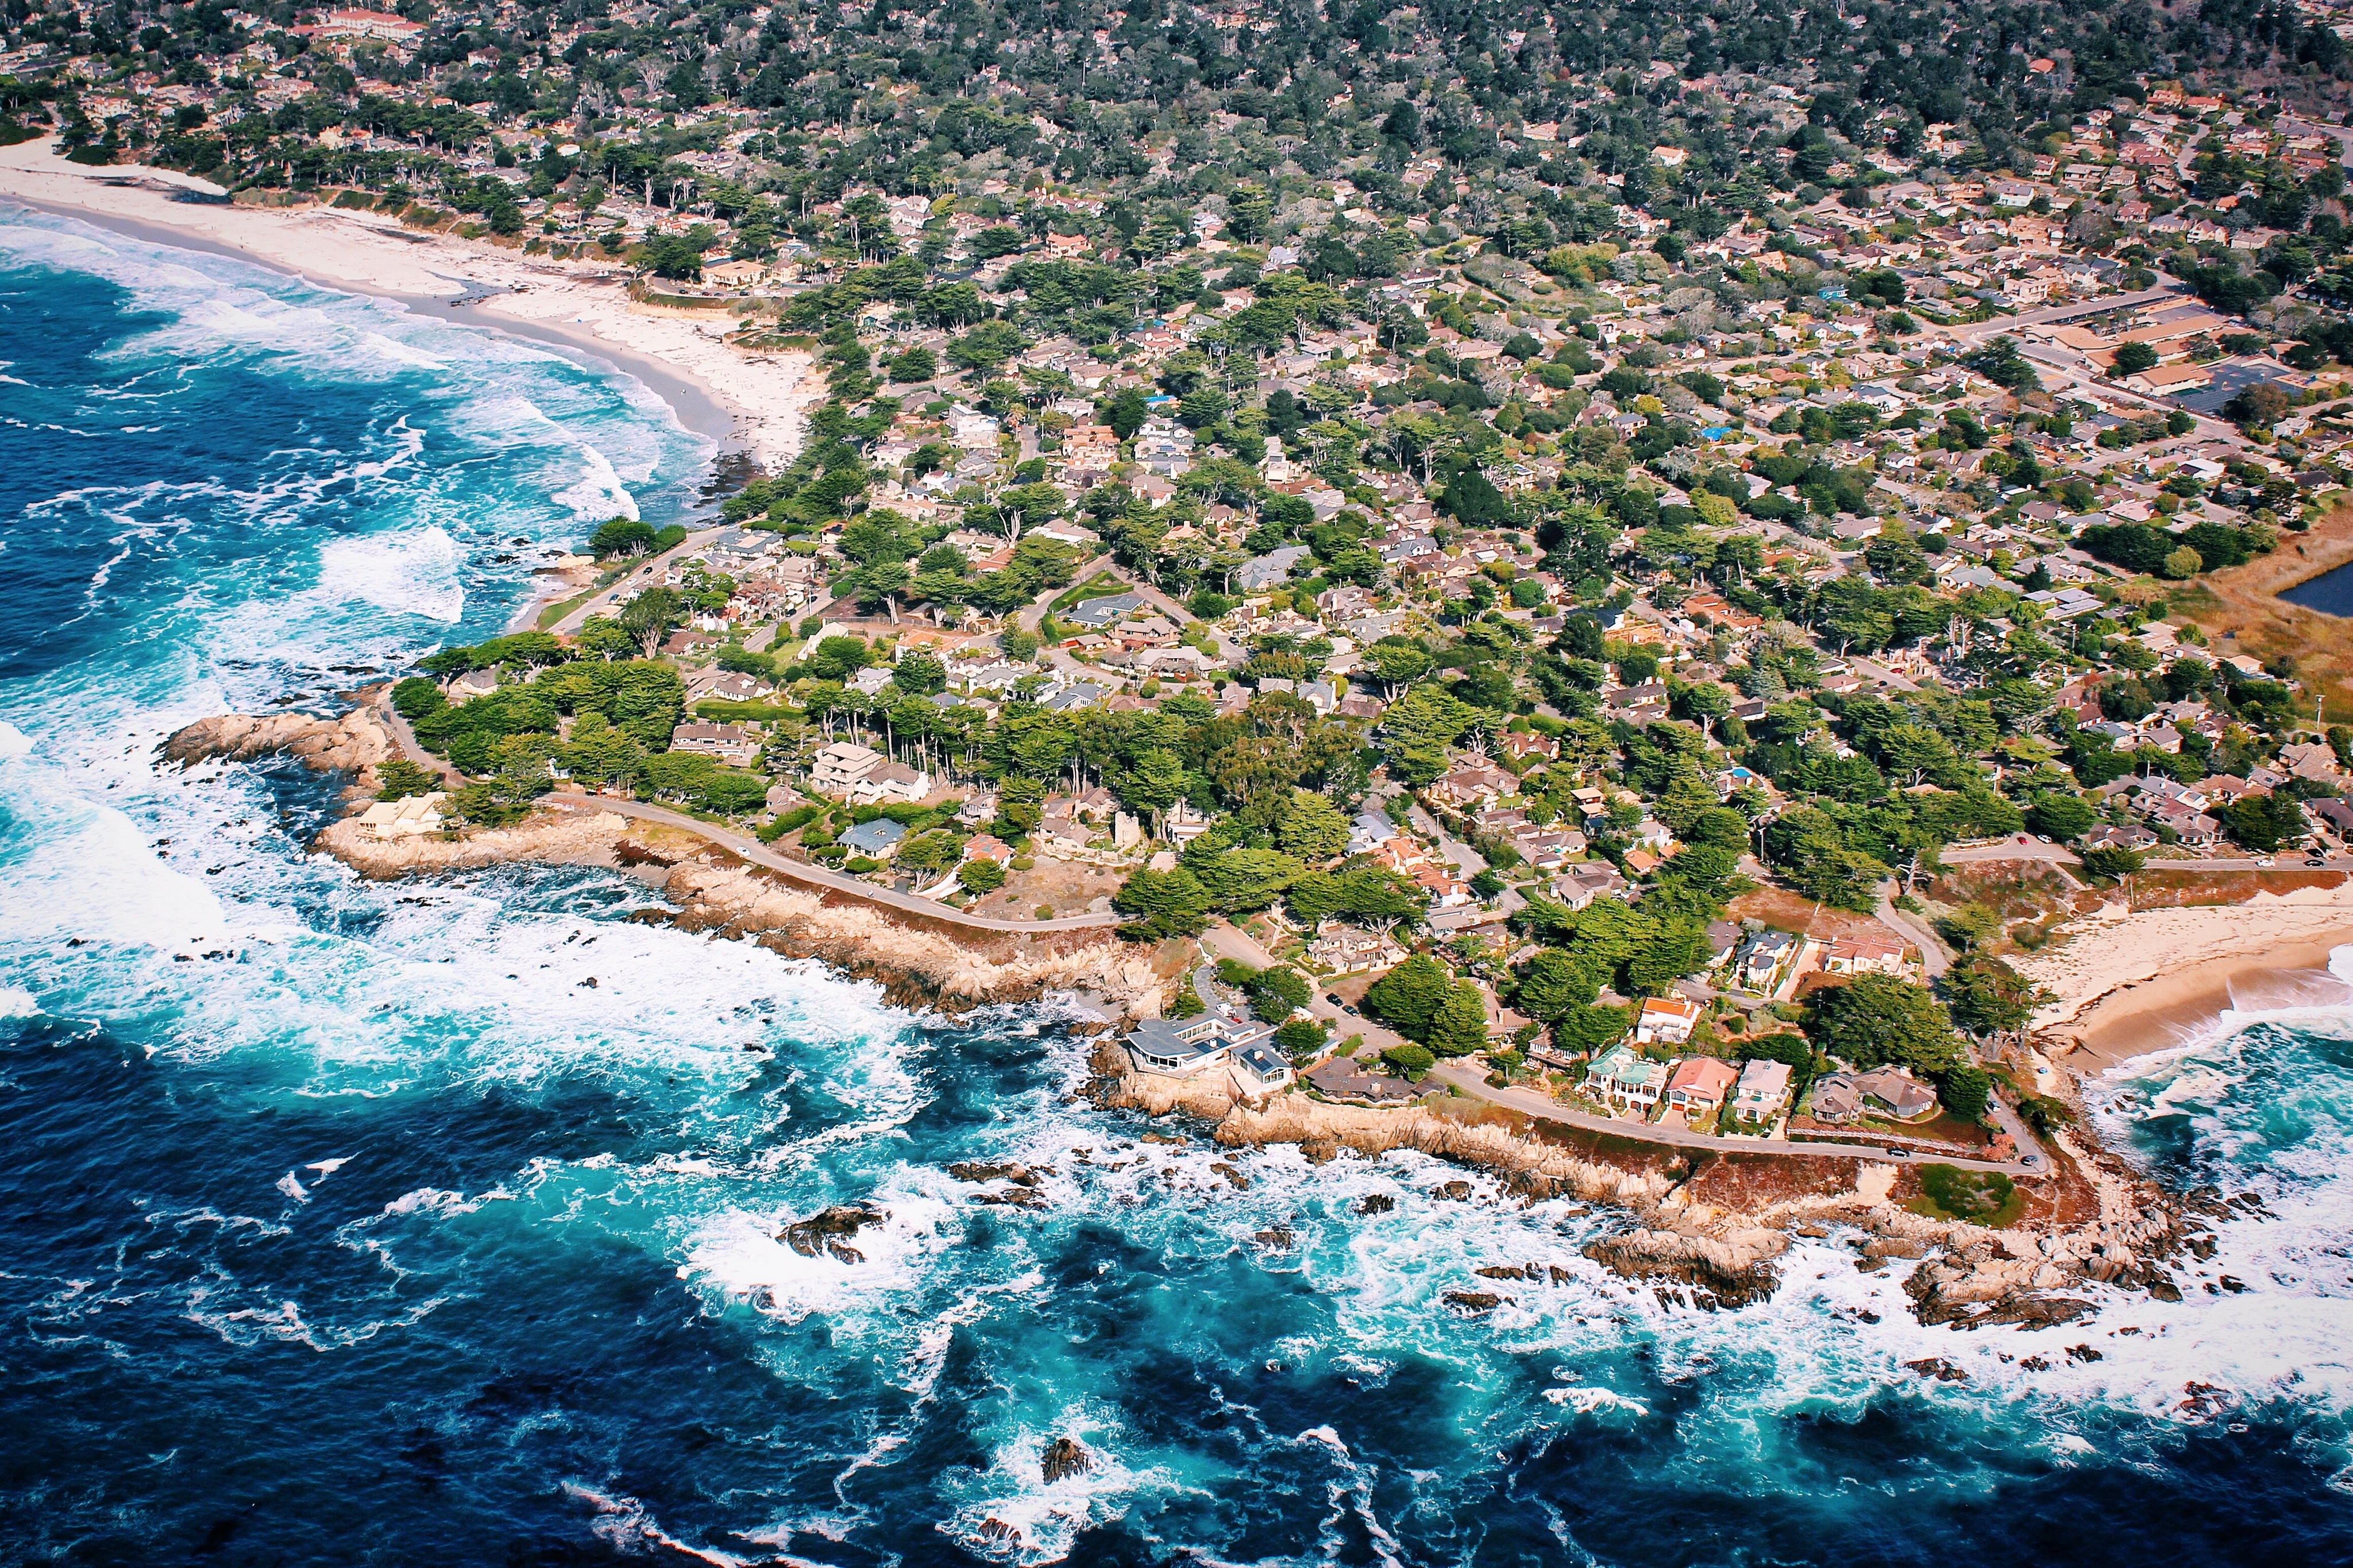
beach, sea, coast, sand, city, river, bay, terrain, waves, cape, bird's eye view, aerial photography, geological phenomenon